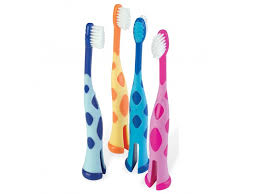
Waste category: trash